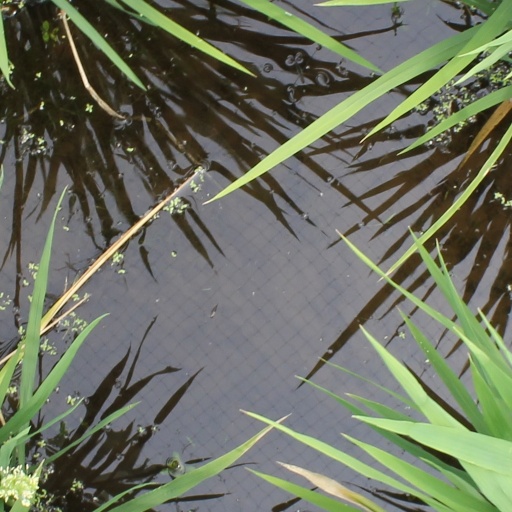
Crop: rice